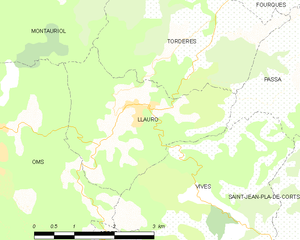
Carte des communes françaises
Llauro est une commune française située dans le département des Pyrénées-Orientales, en région Occitanie.